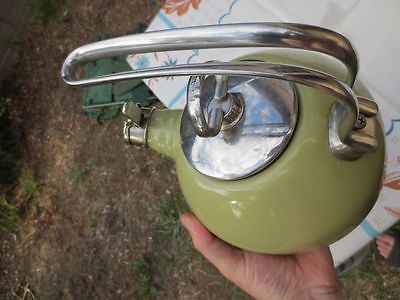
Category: kettle